Toronto Water

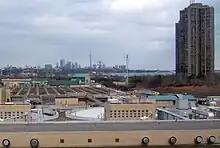
Humber Wastewater Treatment Plant

The Humber Wastewater Treatment Plant is located near the mouth of the Humber River on The Queensway. The treatment plant has a capacity of , which serves a population of approximately 680,000. The plant first began operations in 1960. Local residents have been complaining about the smell produced by the plant during hotter weather. The city spent in 2018 to help reduce the smell produced by the plant.